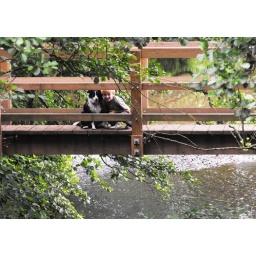
Alex and Erin on the bridge by the Tissington trail when we had a walk from the Mappleton car park on the Tissington trail today.